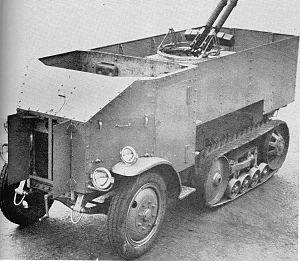
Adolphe Kégreisz, ou Kégresse, né le 20 juin 1879 à Héricourt et mort le 9 février 1943 à Croissy-sur-Seine, est un ingénieur français.